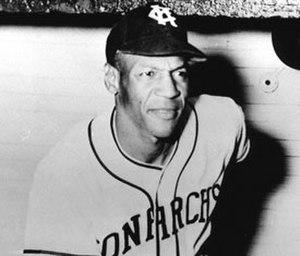
John Jordan O'Neil, dit Buck O'Neil, né le 13 novembre 1911 et décédé le 6 octobre 2006, est un joueur de baseball américain devenu manager. Il opéra exclusivement en Negro League, notamment pour les Kansas City Monarchs, d'abord comme joueur, puis comme joueur-manager de 1948 à 1955. Il est le premier Noir à occuper un poste d'instructeur au sein d'une franchise de ligue majeure chez les Chicago Cubs à partir de 1962 après avoir occupé un poste de recruteur, toujours chez les Cubs, depuis 1956.